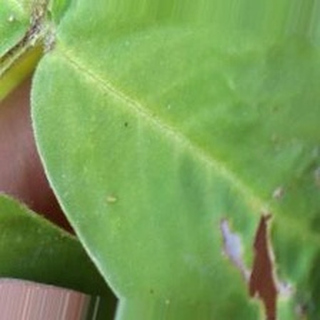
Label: healthy_groundnut